Andrew Pryce Jackman

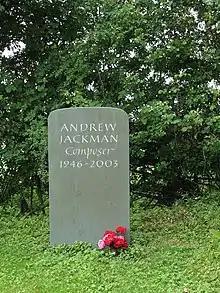
Jackman's grave at St Margaret's church, Tivetshall St Margaret, Norfolk

His brother Gregg Jackman is a sound engineer and producer who has worked with Yes, Enya and Barclay James Harvest. Another brother, Jeremy Jackman, sang countertenor with the King's Singers for ten years. Their father, Bill Jackman, was a session musician who contributed flute, vocals and hand claps to the Beatles songs "Hey Jude", and tenor saxophone to "Lady Madonna".